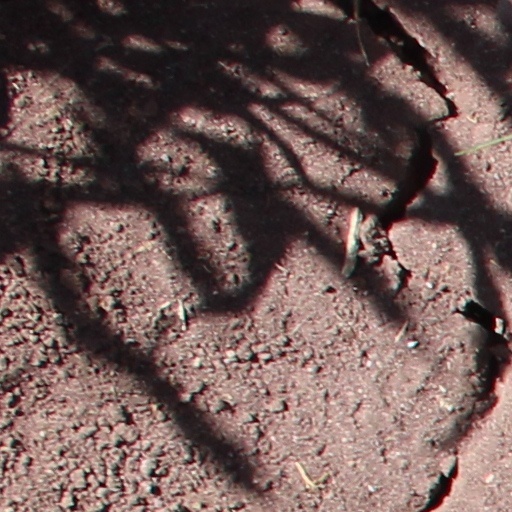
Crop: wheat